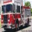
Label: truck